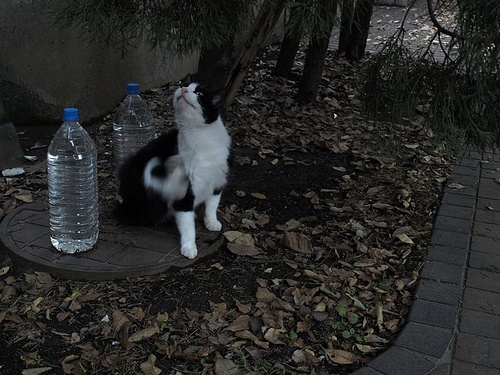
A cat sitting between two water bottles on a manhole cover in a park.
A cat looking up between two plastic bottles
A black and white cat sitting next to two water bottles.
A cat in the dark is next to water bottles.
A cat sitting next to a walkway with two water bottles.